Flagnac

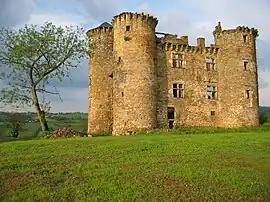
Chateau of Pagax

Flagnac is a commune in the Aveyron department in southern France. Flagnac is home to the Château de Pagax which has been considered a historical monument since 1978. The Lot river flows directly through the commune and has historically been the source of local flooding.